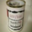
Label: can